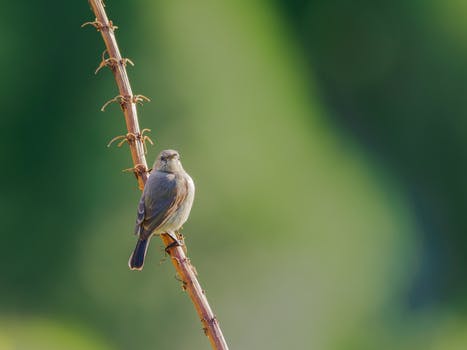
Label: No Watermark